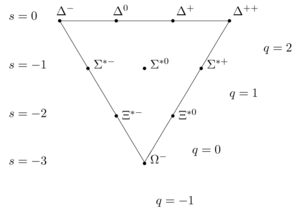
En physique, la voie octuple est le nom donné dans les années 1960 par le physicien américain Murray Gell-Mann à sa théorie organisant les baryons et mésons. Cette théorie fut également proposée par le physicien israélien Yuval Ne'eman.